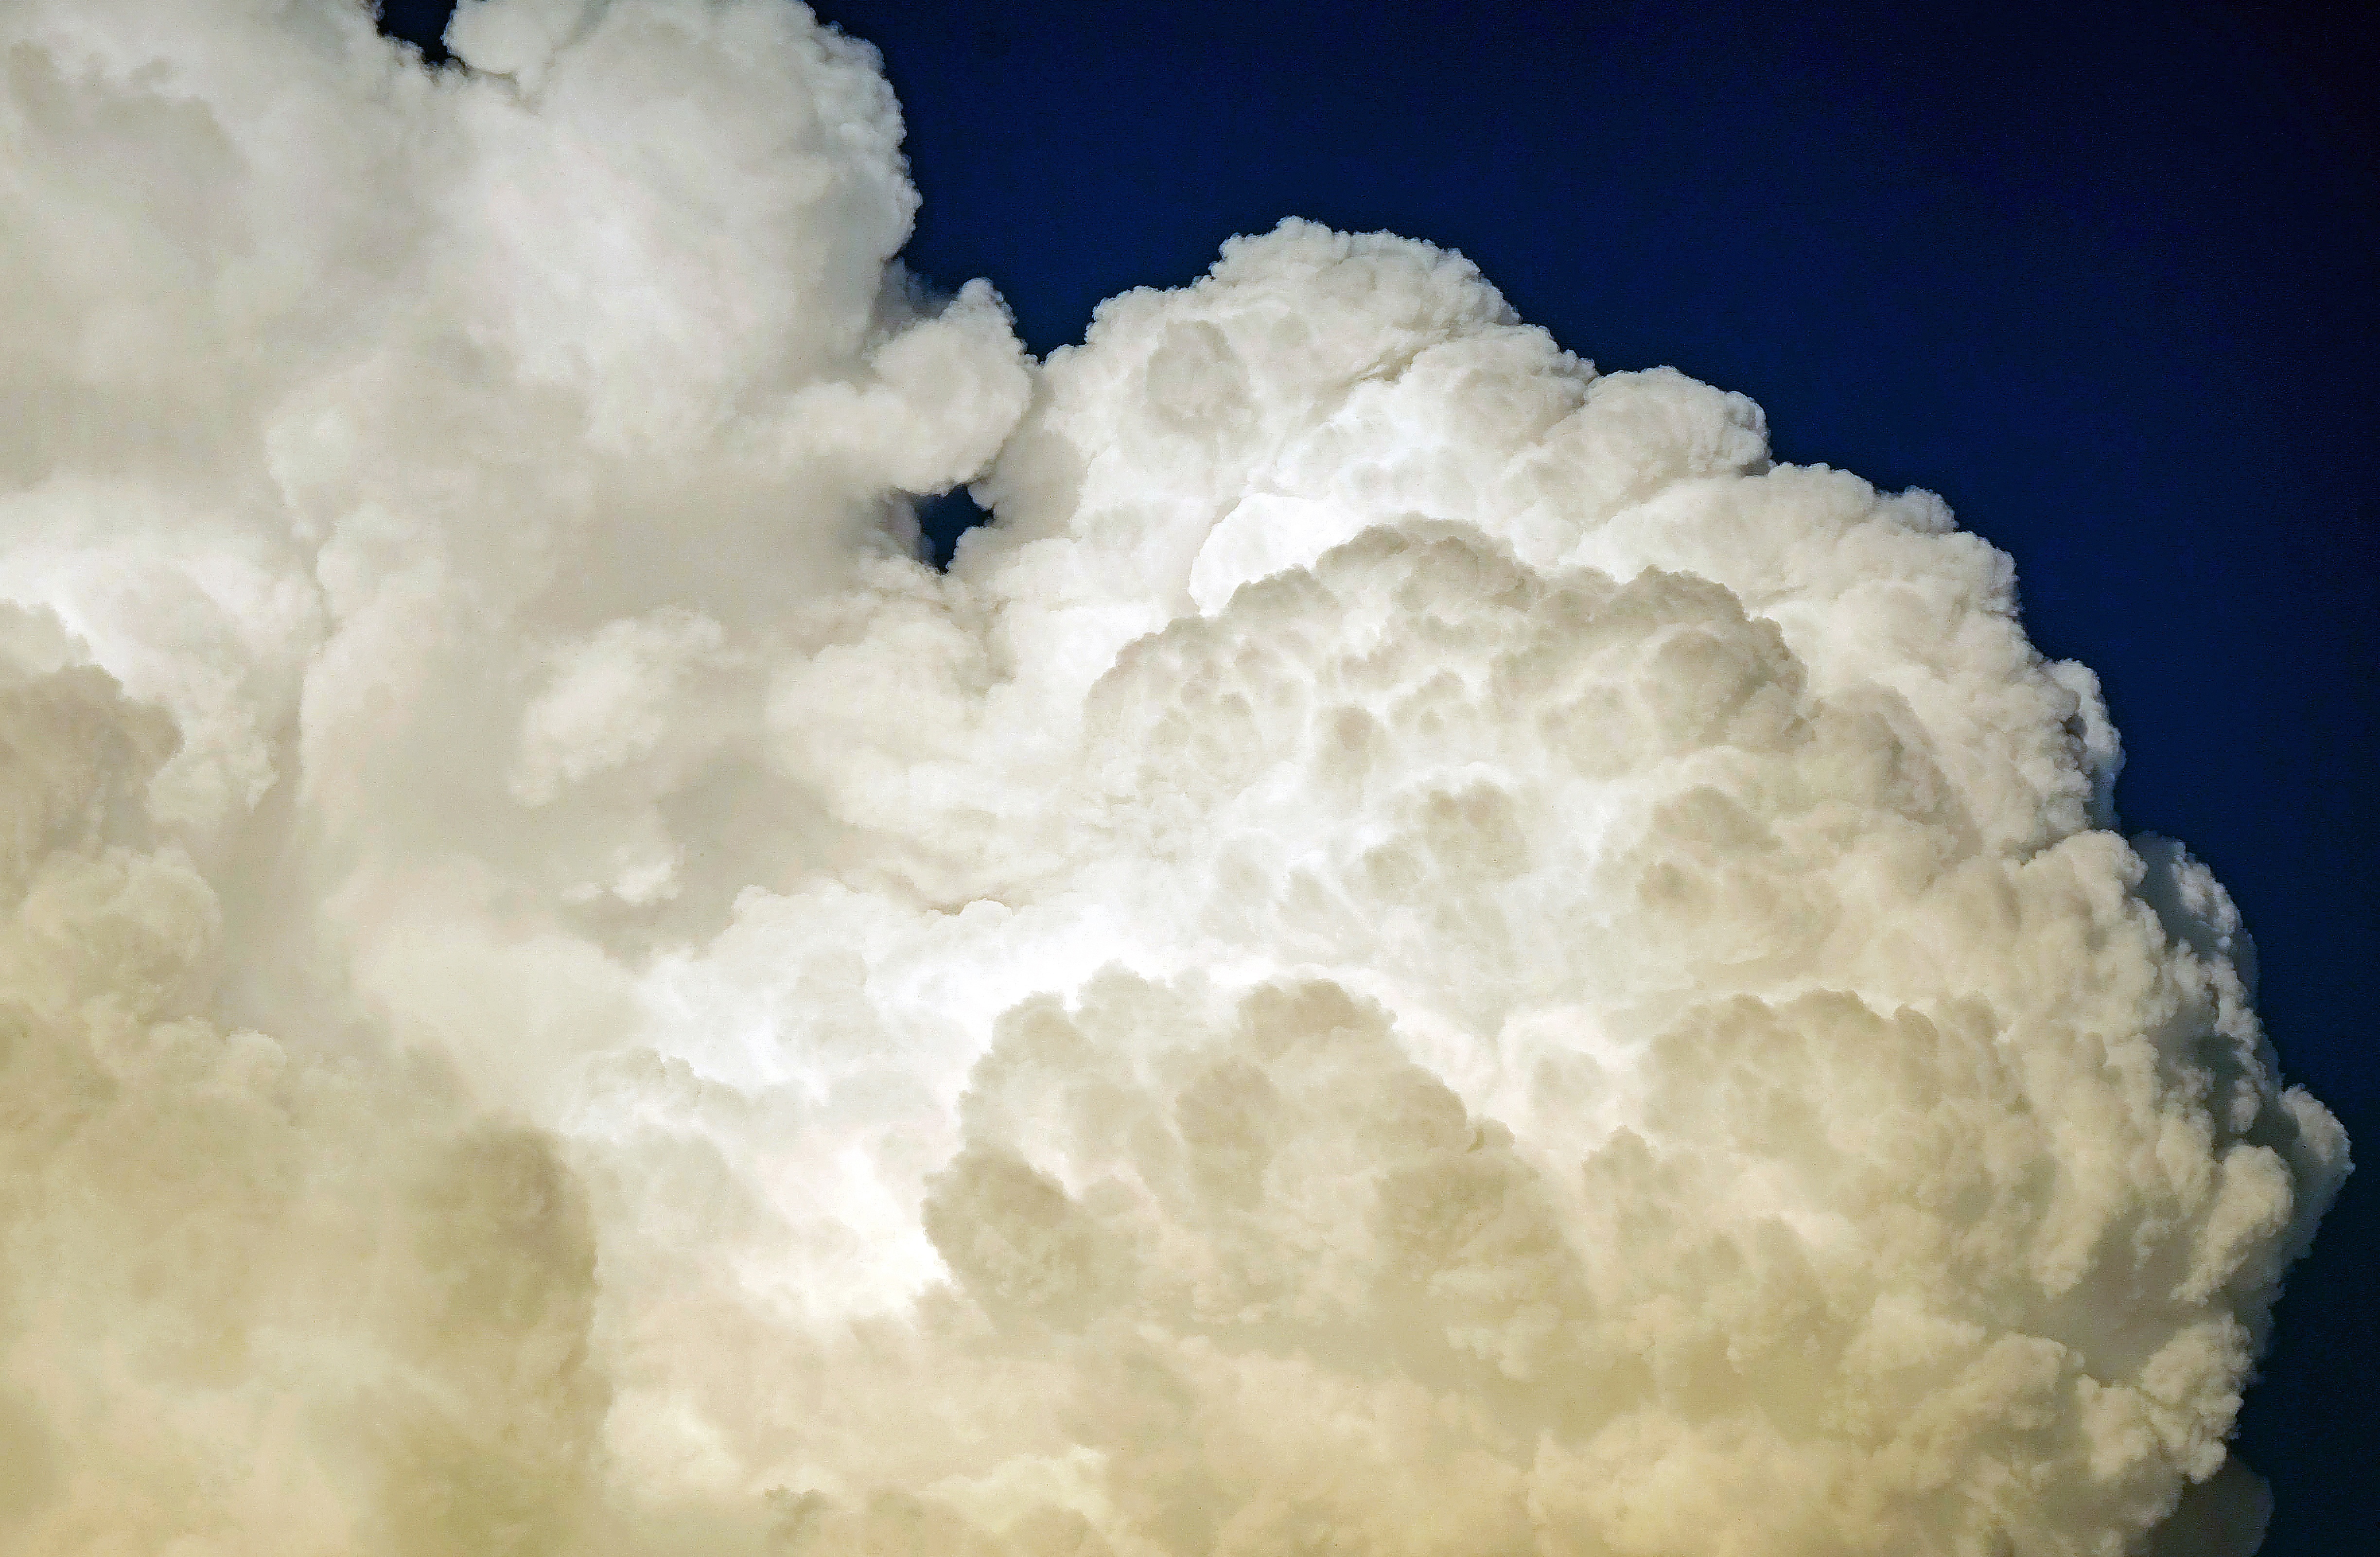
cloud, sky, atmosphere, weather, cumulus, clouds, evening sky, clouds form, storm clouds, meteorological phenomenon, atmosphere of earth